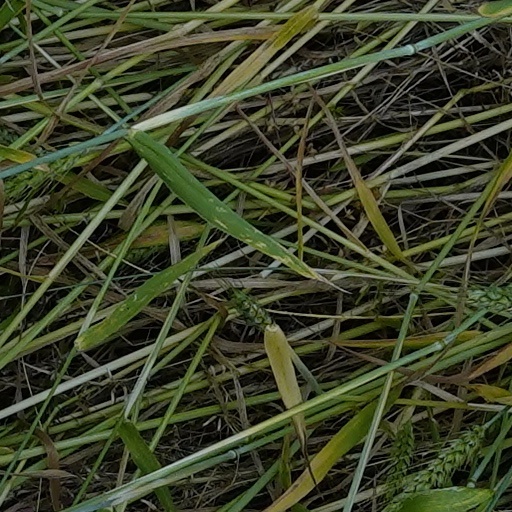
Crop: wheat